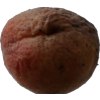
Label: peach